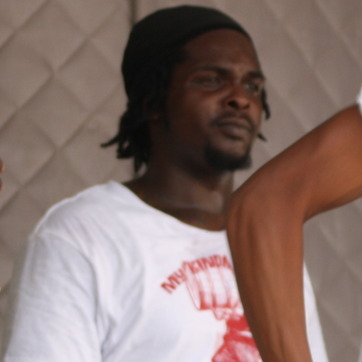
Material: skin